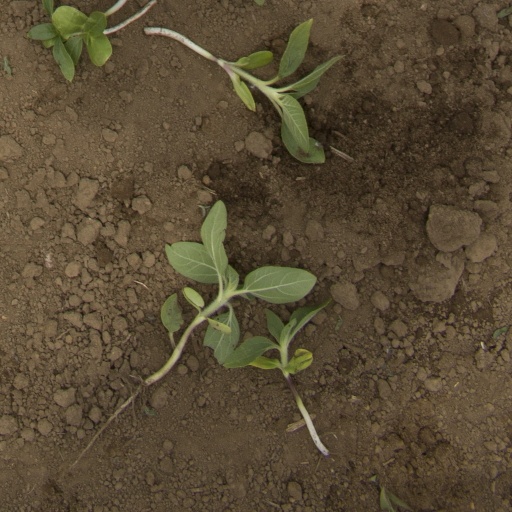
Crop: Jerusalem artichoke